Electrical engineering

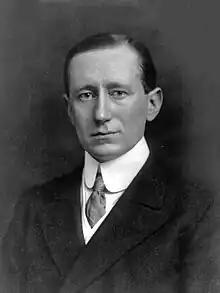
Guglielmo Marconi, known for his pioneering work on long-distance radio transmission

During the development of radio, many scientists and inventors contributed to radio technology and electronics. The mathematical work of James Clerk Maxwell during the 1850s had shown the relationship of different forms of electromagnetic radiation including the possibility of invisible airborne waves (later called "radio waves"). In his classic physics experiments of 1888, Heinrich Hertz proved Maxwell's theory by transmitting radio waves with a spark-gap transmitter, and detected them by using simple electrical devices. Other physicists experimented with these new waves and in the process developed devices for transmitting and detecting them. In 1895, Guglielmo Marconi began work on a way to adapt the known methods of transmitting and detecting these "Hertzian waves" into a purpose-built commercial wireless telegraphic system. Early on, he sent wireless signals over a distance of one and a half miles. In December 1901, he sent wireless waves that were not affected by the curvature of the Earth. Marconi later transmitted the wireless signals across the Atlantic between Poldhu, Cornwall, and St. John's, Newfoundland, a distance of .